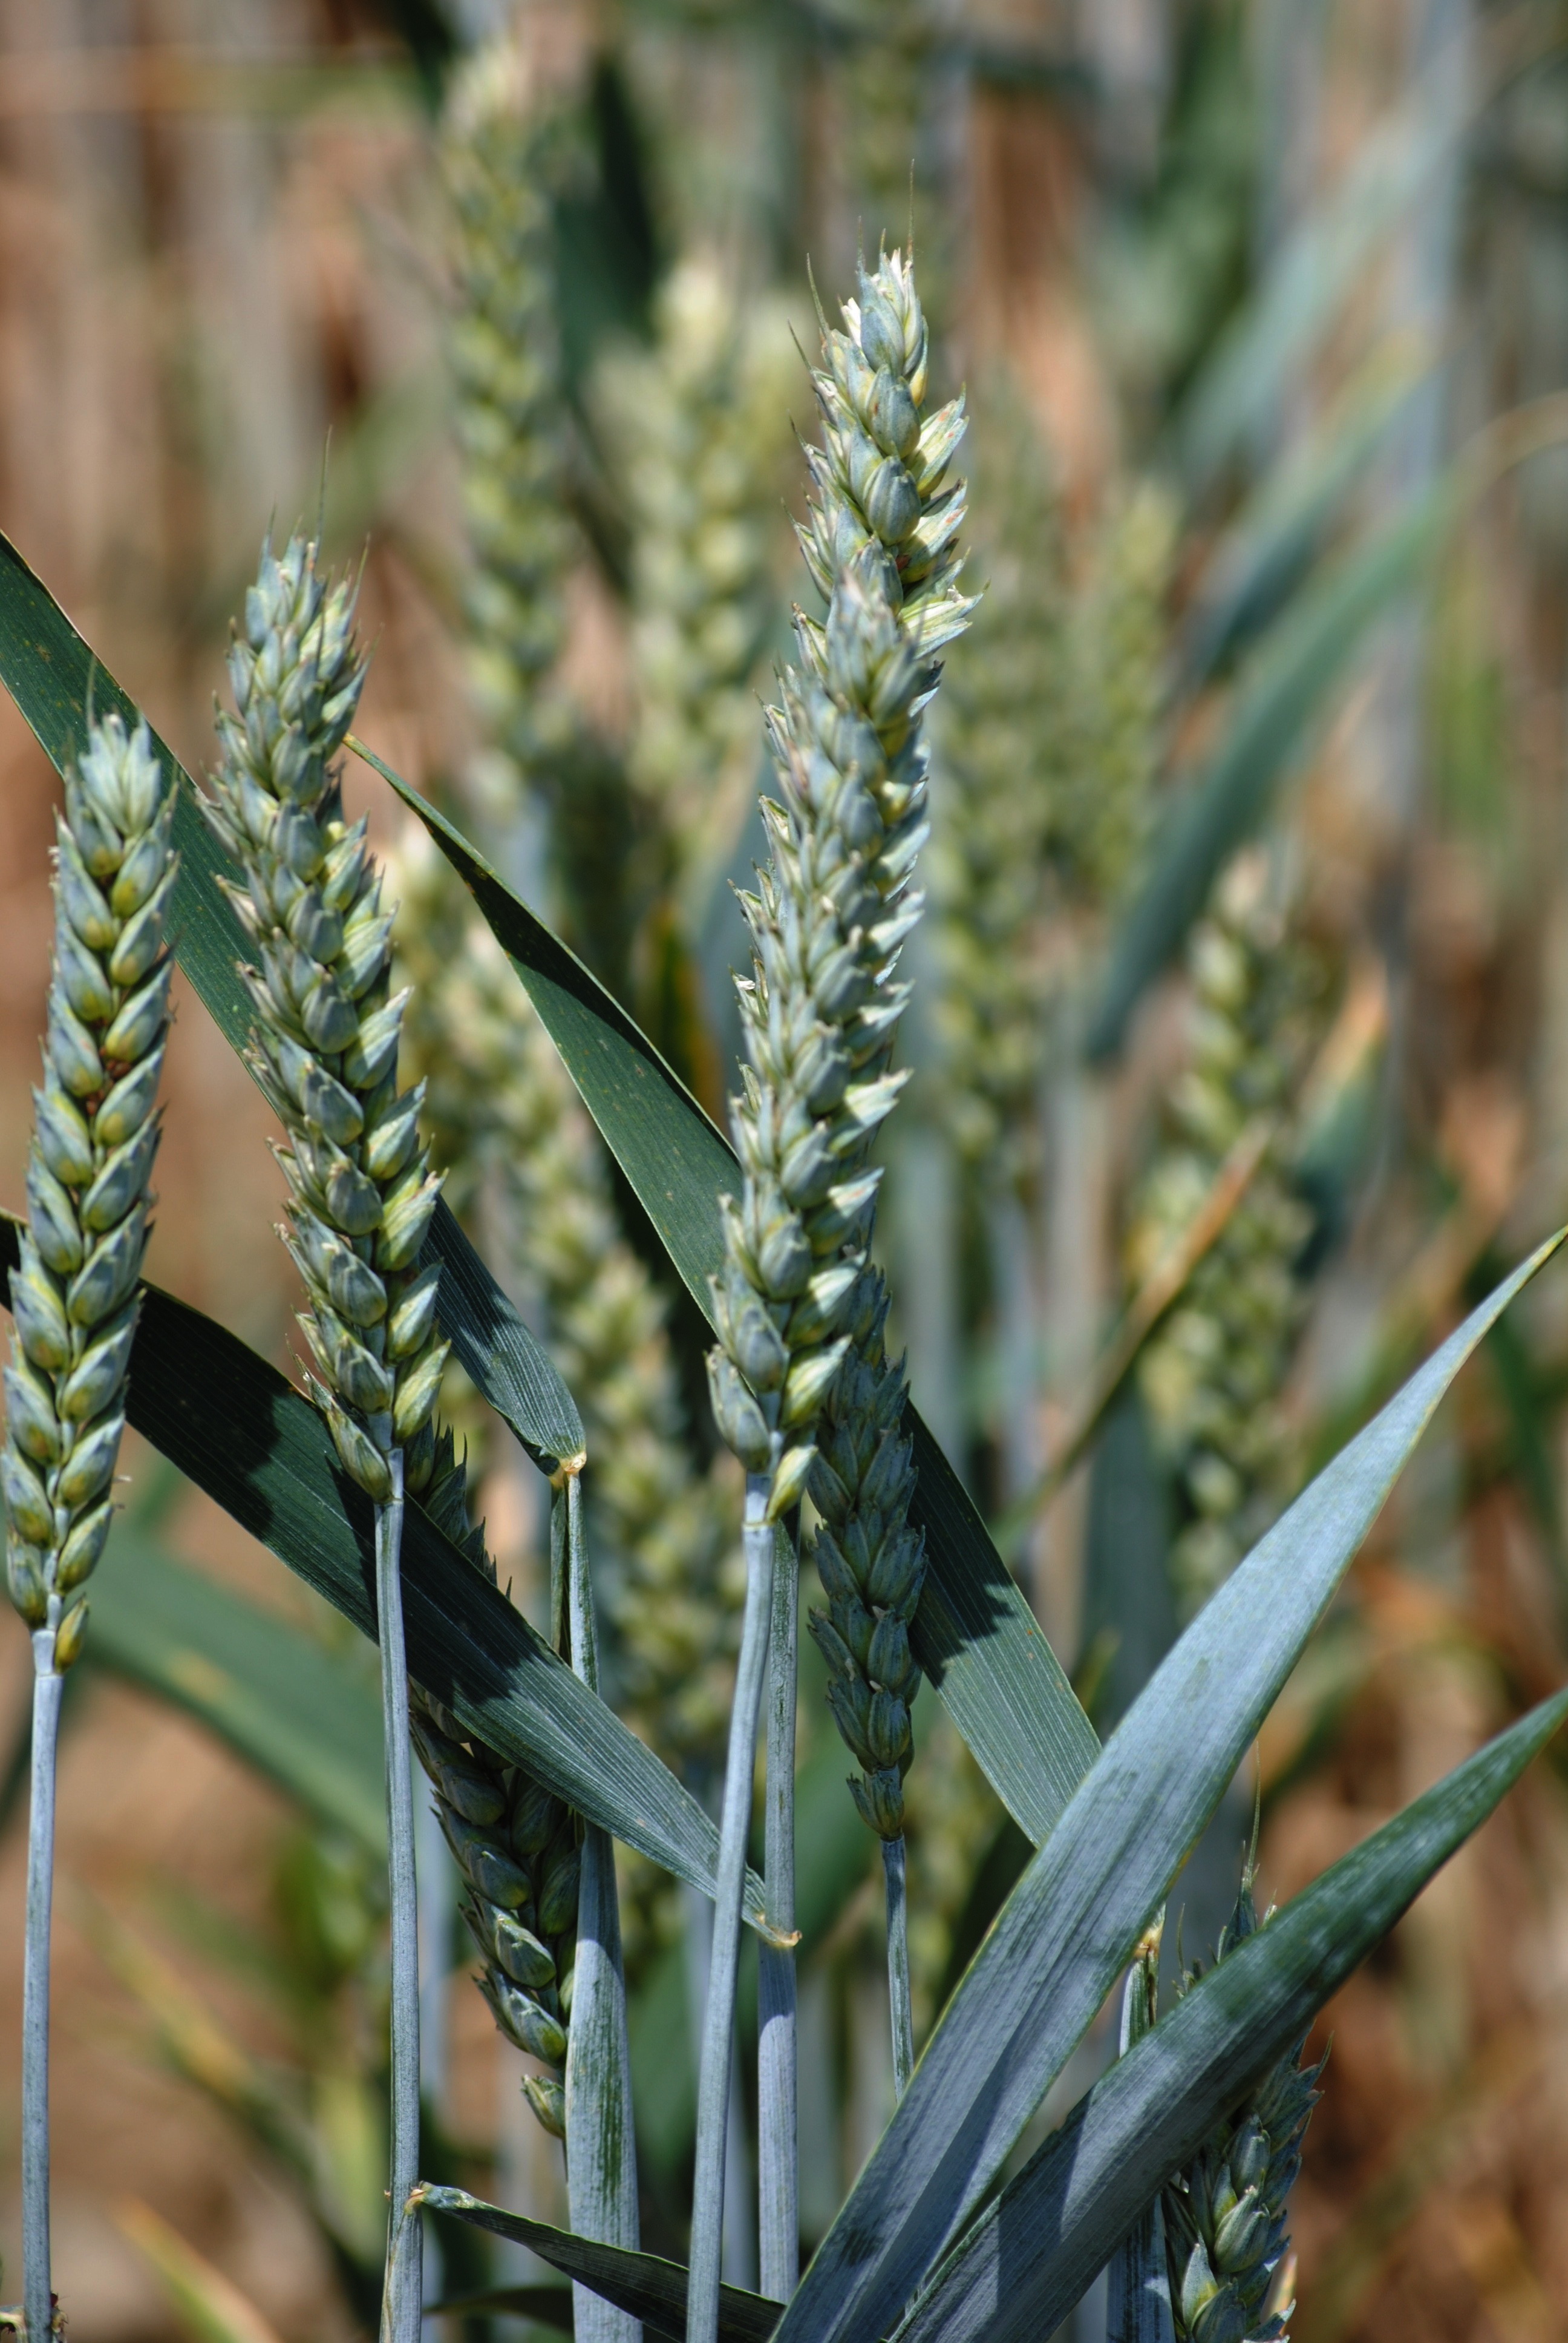
grass, plant, wheat, flower, crop, botany, flora, spike, wheat field, cornfield, cereals, flowering plant, halm, grass family, plant stem, land plant, foxtail lily, neottia nidus avis